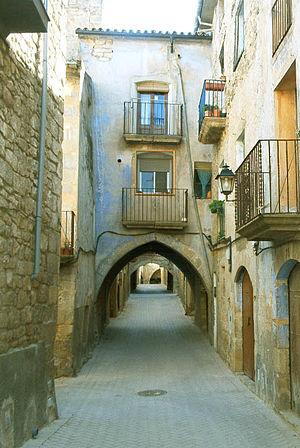
Batea est une commune de la province de Tarragone, en Catalogne, en Espagne, de la comarque de Terra Alta. C'est l'une des villes avec le plus d'héritage historique de la région, mais aujourd'hui, l'importance de la ville est clairement indiquée sur la qualité de ses vins célèbres, puisque la plupart de ses terres sont destinées à la culture de la vigne et la ville possède plusieurs établissements vinicoles pour le traitement du liquide précieux, couvert par la D.O. Terra Alta. Les premiers vestiges de la population sont enregistrés par les restes trouvés sur le gisement de la Tour marraine des siècles VIII-VII et le réservoir du Tossal del Moro, des siècles VII-VI.